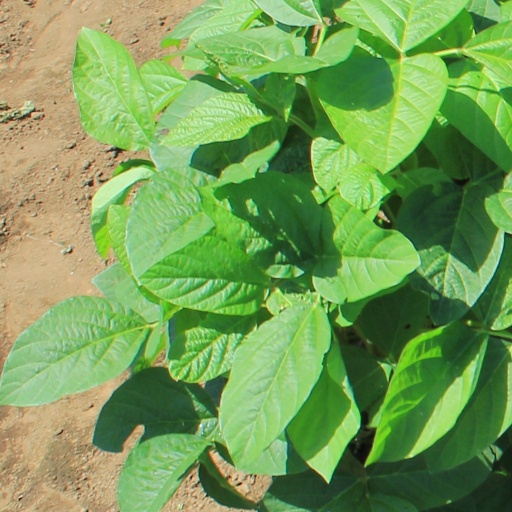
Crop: soybean